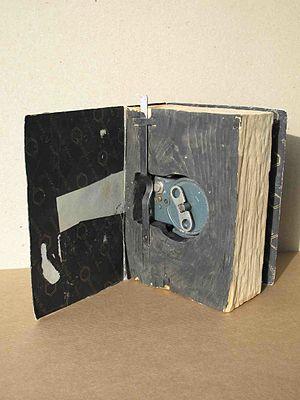
Caméra dissimulée dans un faux ouvrage et utilisée pendant la guerre par Francis Porret pour tourner des images clandestines dans Paris. Coll. Musée de la Résistance nationale à Champigny-sur-Marne
Vivre libre ou mourir est un album de bande dessinée regroupant neuf récits de la vie en France sous l'Occupation allemande, tous écrits par Jean-Christophe Derrien et chacun illustré par un dessinateur différent. Cet album est lié à l’exposition Traits résistants. La Résistance dans les bandes dessinées de 1944 à nos jours présentée au Centre d'histoire de la résistance et de la déportation de Lyon du 31 mars 2011 à la fin septembre 2011. La spécificité de ce projet d’exposition résidait dans la coproduction de deux musées de France : l’un associatif, le Musée de la Résistance nationale à Champigny-sur-Marne et l’autre municipal, le CHRD de Lyon. Vivre libre ou mourir retrace, à partir de neuf objets, neuf parcours de résistants imaginaires ou réellement vécus.
Le musée de la Résistance nationale est un réseau de musées sur la Résistance française dont le site principal est situé à Champigny-sur-Marne à l'est de Paris.